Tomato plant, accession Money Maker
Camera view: vertical (180 deg); turntable rotation: 30 degrees
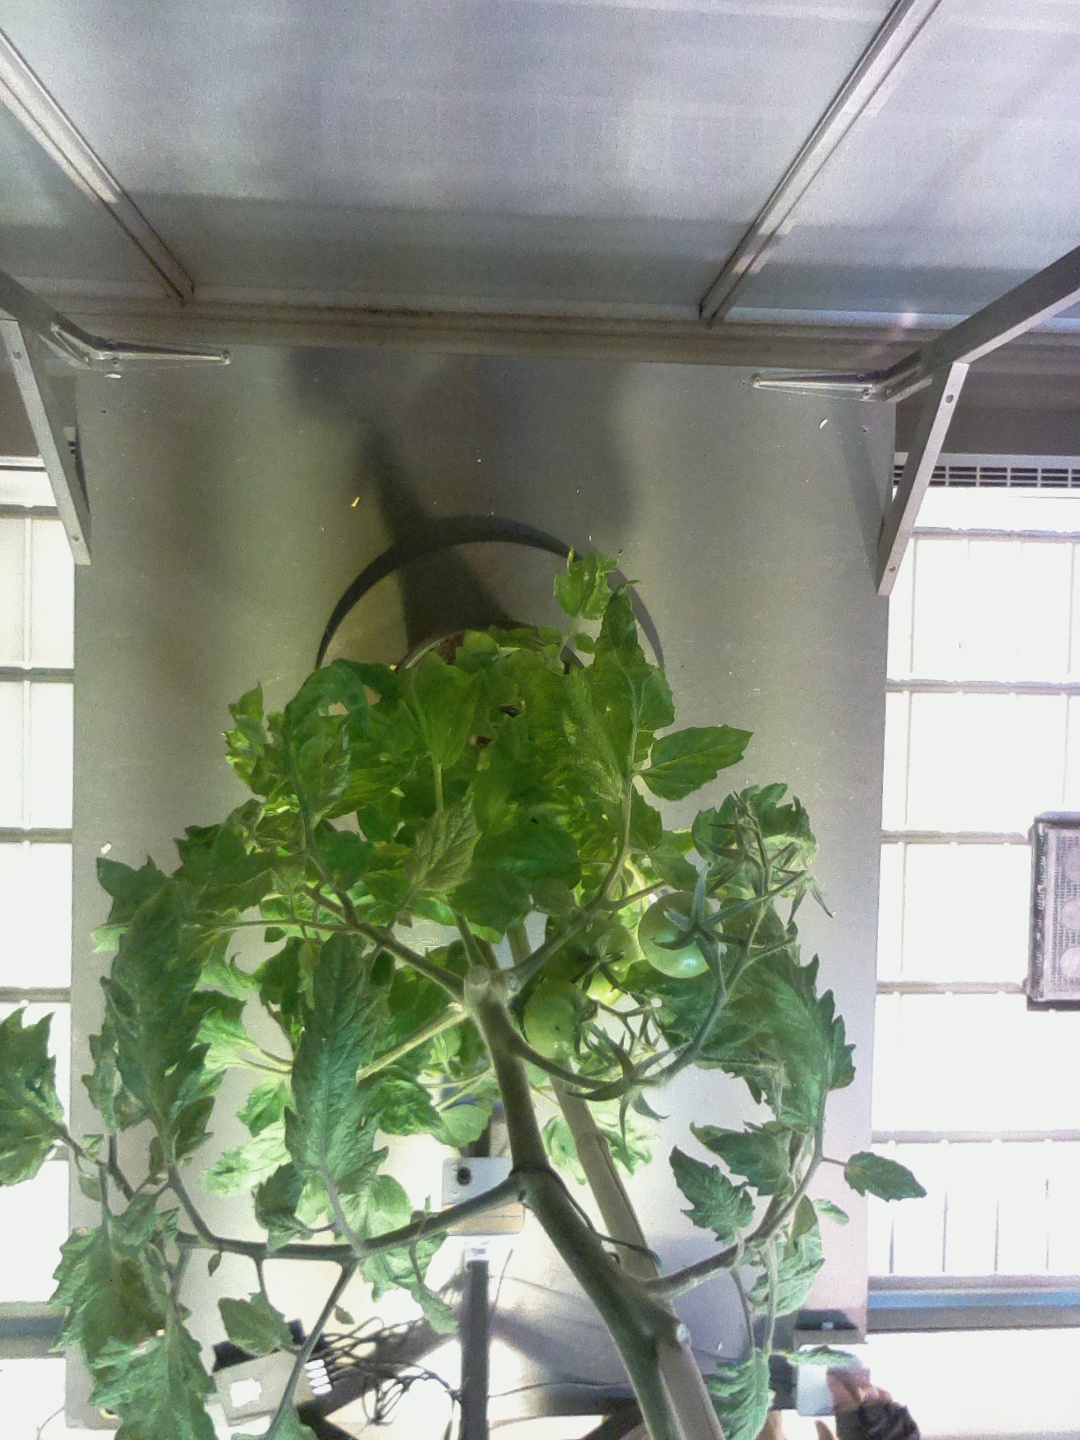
BBCH growth stage 79: 90% -100% of final fruit size